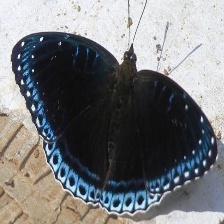
Species: POPINJAY